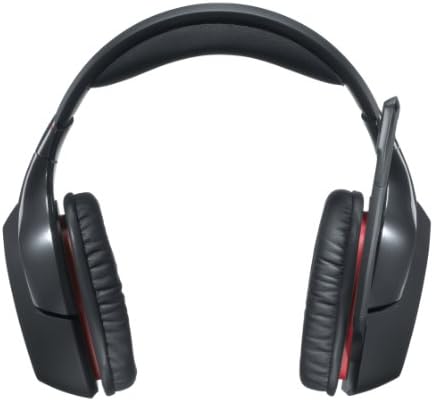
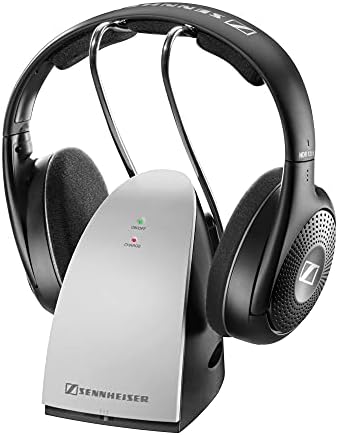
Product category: headphones
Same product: no